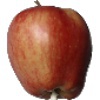
Label: Apple Red 1